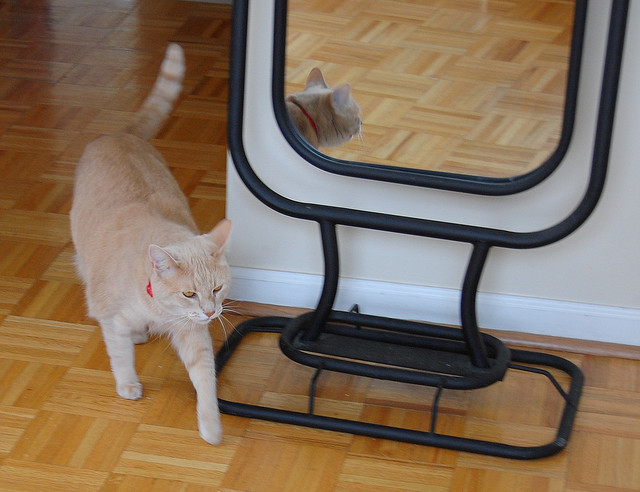
user: Given an image and a question. Answer the question in a short answer. Question: What breed of cat is this? Short Answer:
assistant: american shorthair